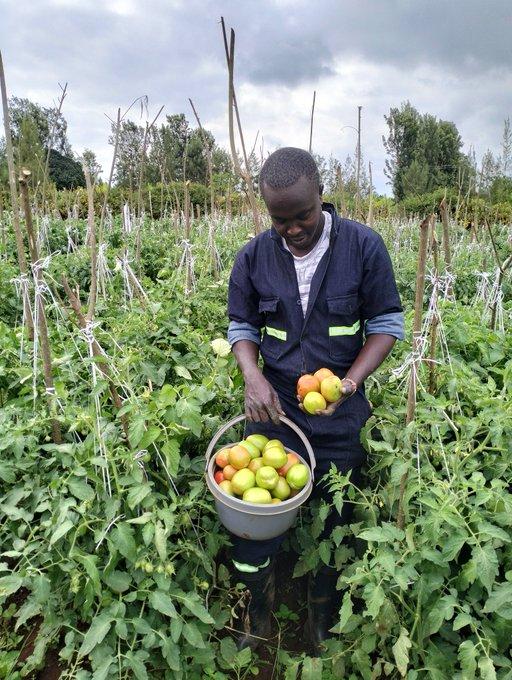
Mkulima akivuna nyanya nyingi zilizokomaa kutoka kwenye shamba kubwa la zao hilo, lenye mashina  mengi yaliyostawi vizuri, ambayo yamewekewa miti, ili yaweze kuendelea kutoa matunda mengi.